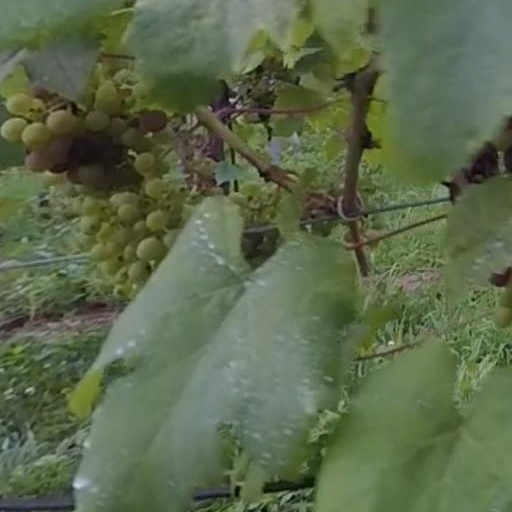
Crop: grape